Holland, Iowa

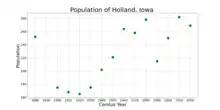
The population of Holland, Iowa from US census data

As of the census of 2020, there were 269 people, 113 households, and 83 families residing in the city. The population density was 1,065.9 inhabitants per square mile (411.5/km). There were 113 housing units at an average density of 447.8 per square mile (172.9/km). The racial makeup of the city was 95.2% White, 2.2% Black or African American, 0.0% Native American, 0.0% Asian, 0.0% Pacific Islander, 0.0% from other races and 2.6% from two or more races. Hispanic or Latino persons of any race comprised 0.4% of the population.